Kaohsiung International Airport

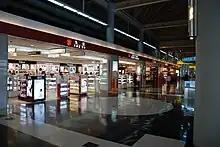
Kaohsiung International Airport terminal building

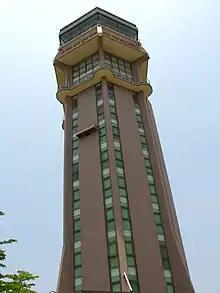
Kaohsiung International Airport control tower

Kaohsiung International Airport has two terminals – domestic and international. They are connected by a corridor.